Pat Goodman

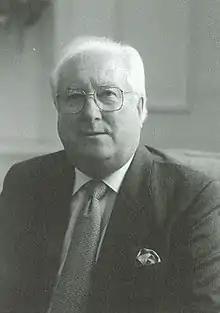
Goodman in 1999

Sir Patrick Ledger Goodman (6 April 1929 – 9 September 2017), known as Pat Goodman or Sir Pat Goodman, was a prominent New Zealand businessman, arts patron and philanthropist. Along with his brother, Peter, he co-founded the Australasian food giant Goodman Fielder. He was CEO and chairman of the company.